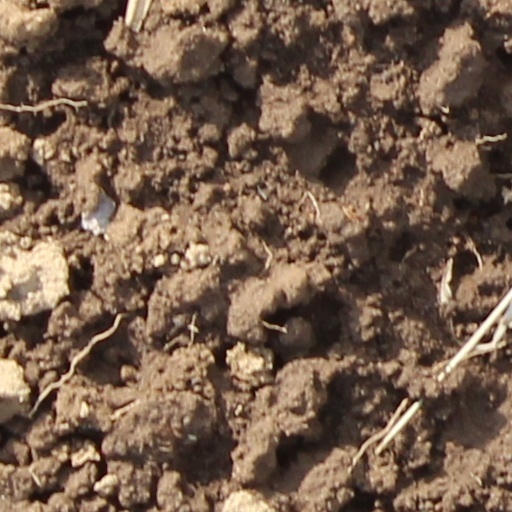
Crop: wheat